Washington Wolves

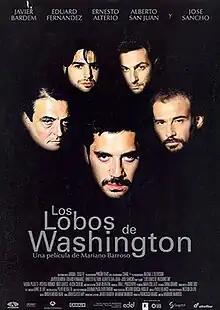
Theatrical release poster

Washington Wolves is a 1999 Spanish thriller film directed by Mariano Barroso and written by Juan Cavestany which stars Javier Bardem, Eduard Fernández, Ernesto Alterio, Alberto San Juan and José Sancho.